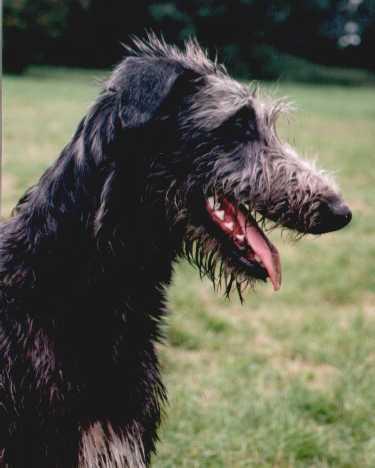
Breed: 224-n000056-Scottish_deerhound